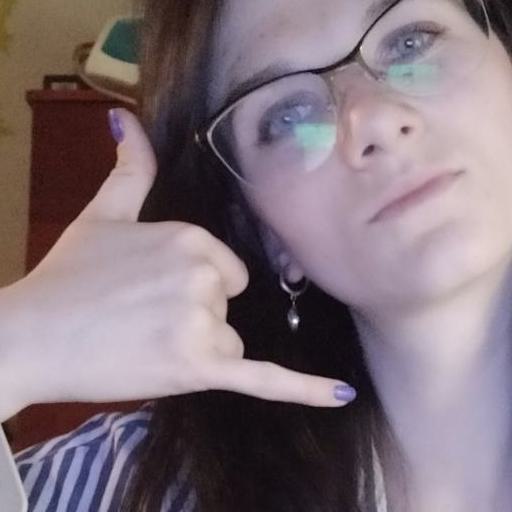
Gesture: call